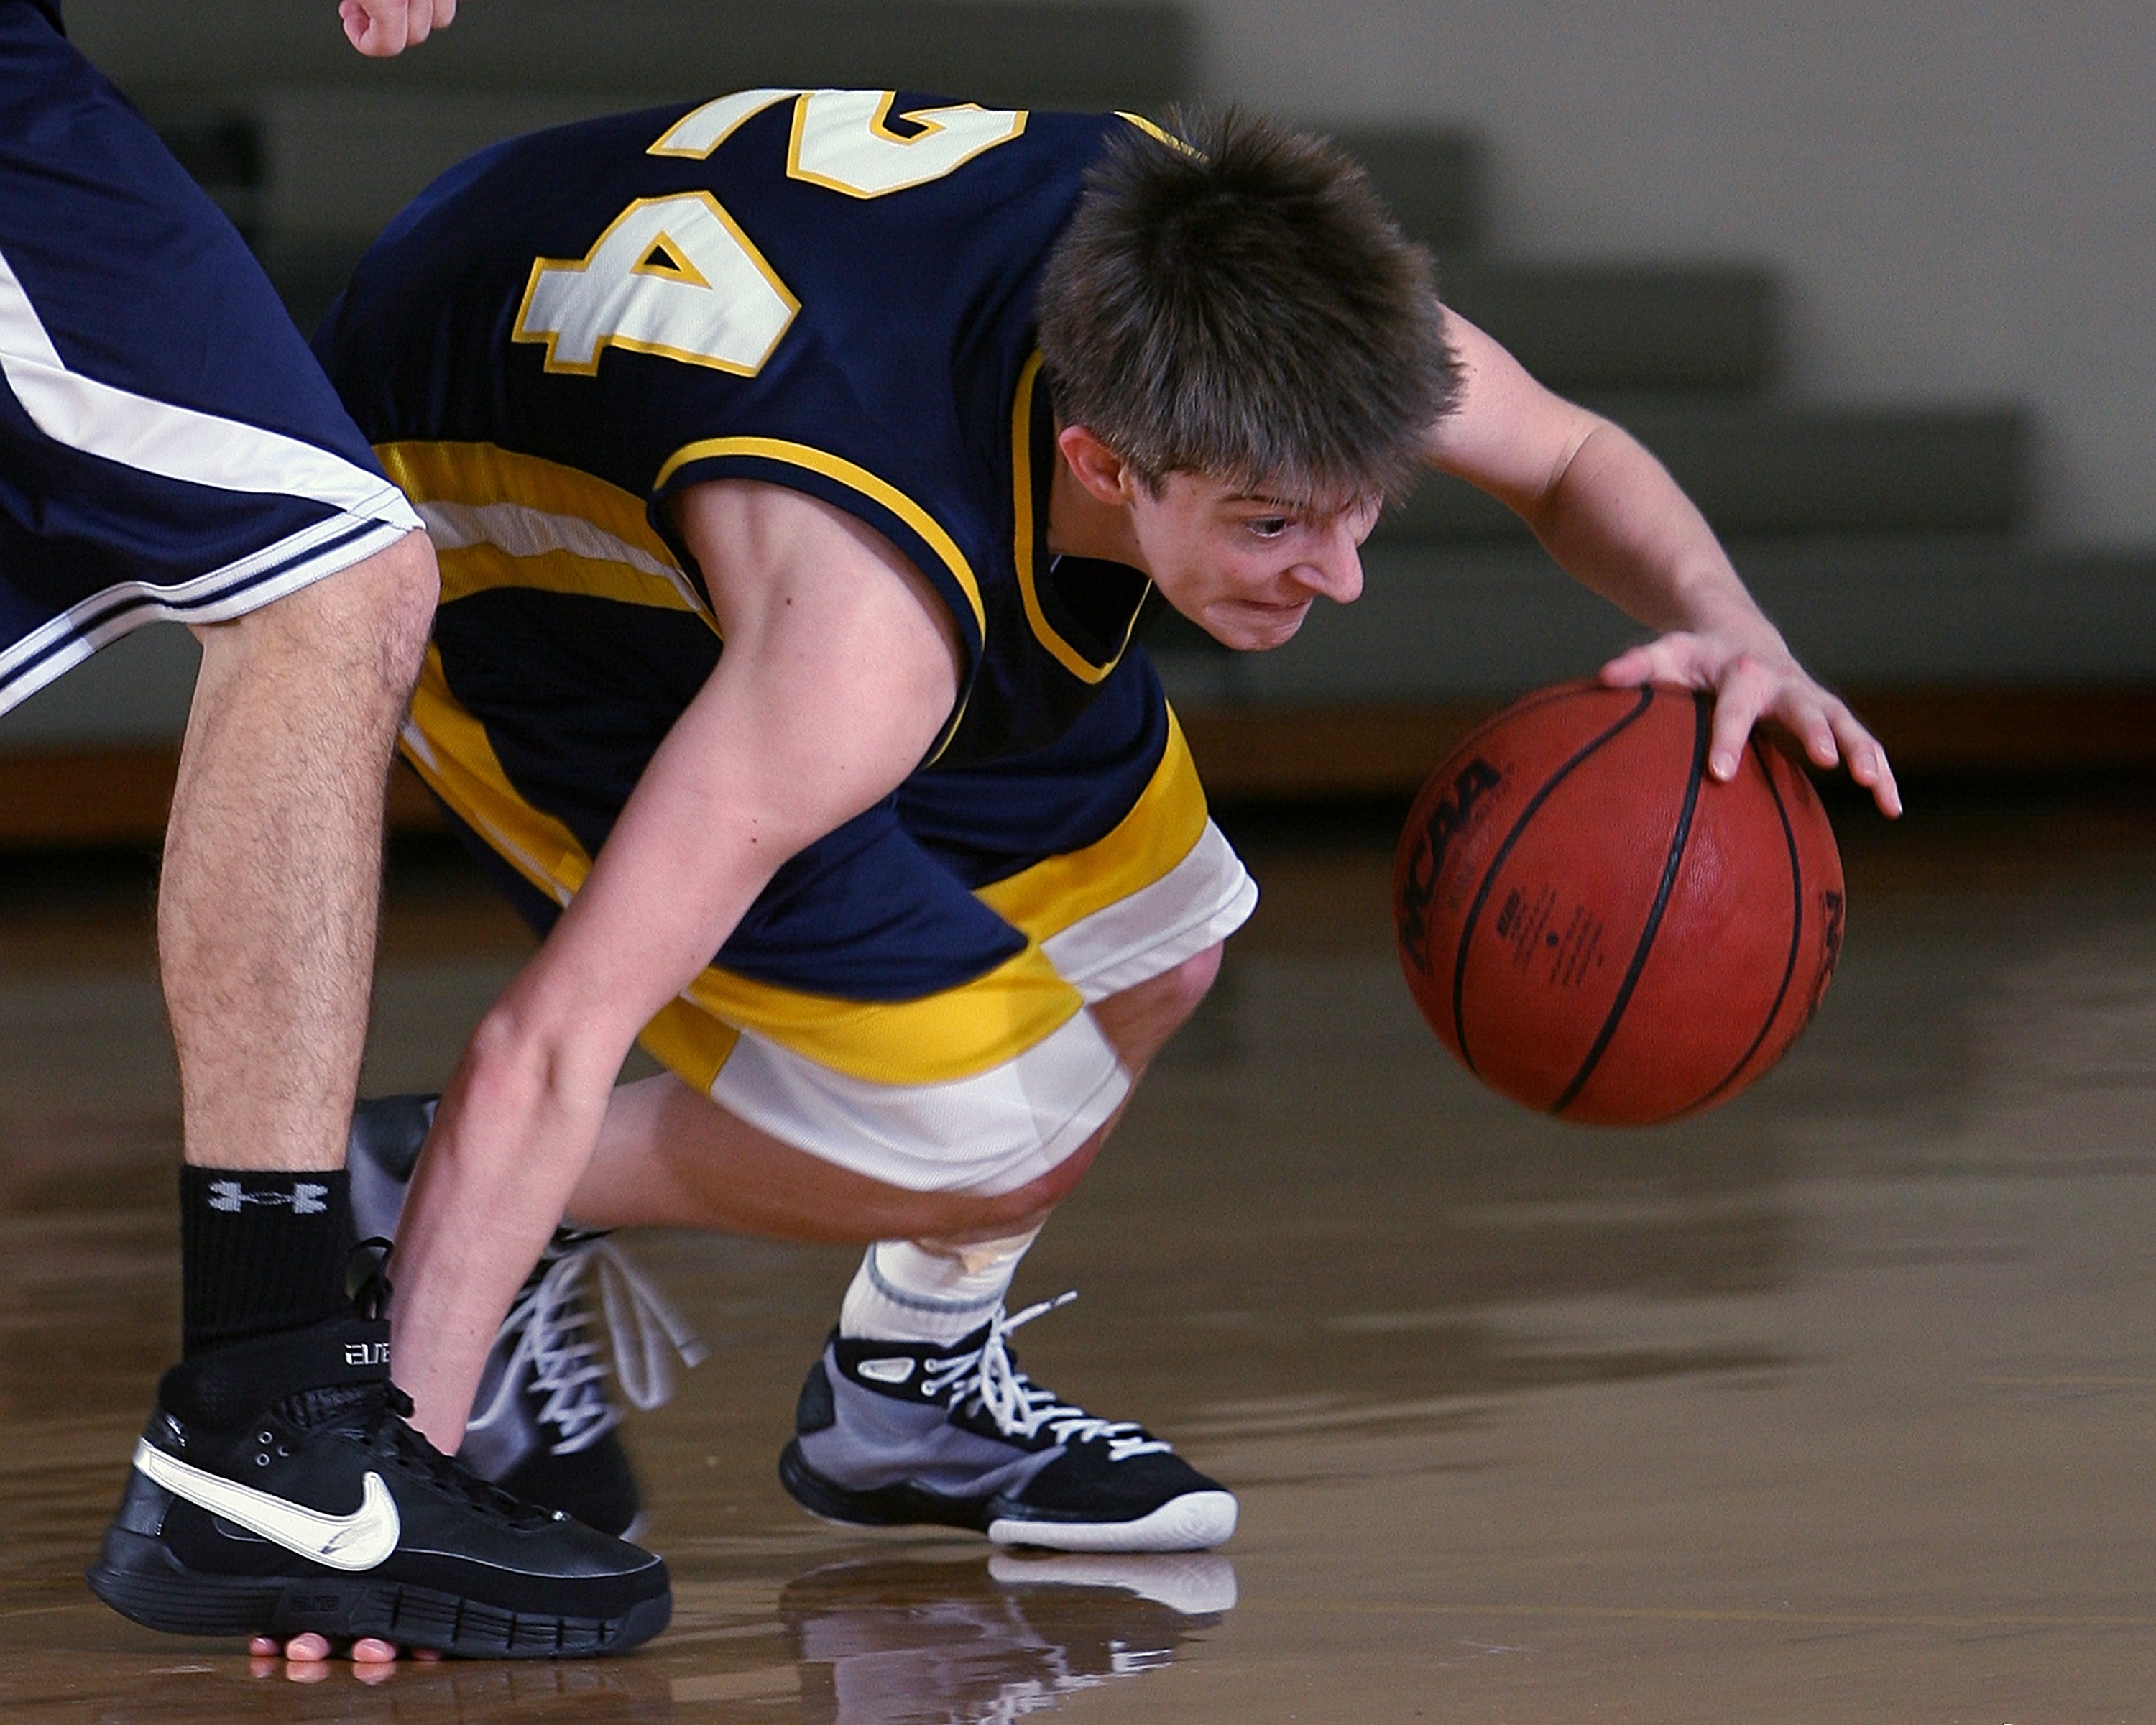
shoe, sport, game, play, male, basketball, athletic, foot, action, player, teenager, activity, competition, fingers, sports, legs, ball, court, pain, competitive, teen, athlete, stomp, ball game, high school, floorboards, team sport, basketball player, basketball moves